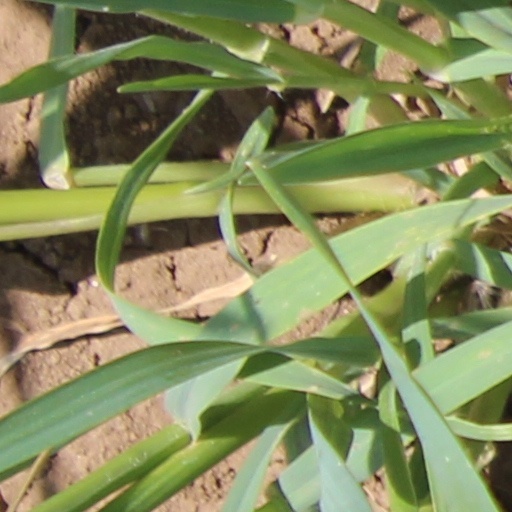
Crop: wheat